Augusto Martínez Sánchez

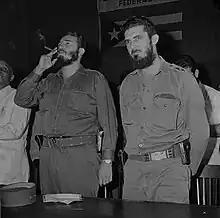
Fidel Castro with Augusto Martinez Sanchez in a CTC meeting, 1960

At the beginning of the sixties, he was appointed Minister of Labor. In 1964 he was removed from this position by Fidel Castro personally due to strong accusations of corruption.